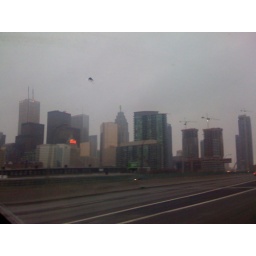
The one in the middle with the green top is our office